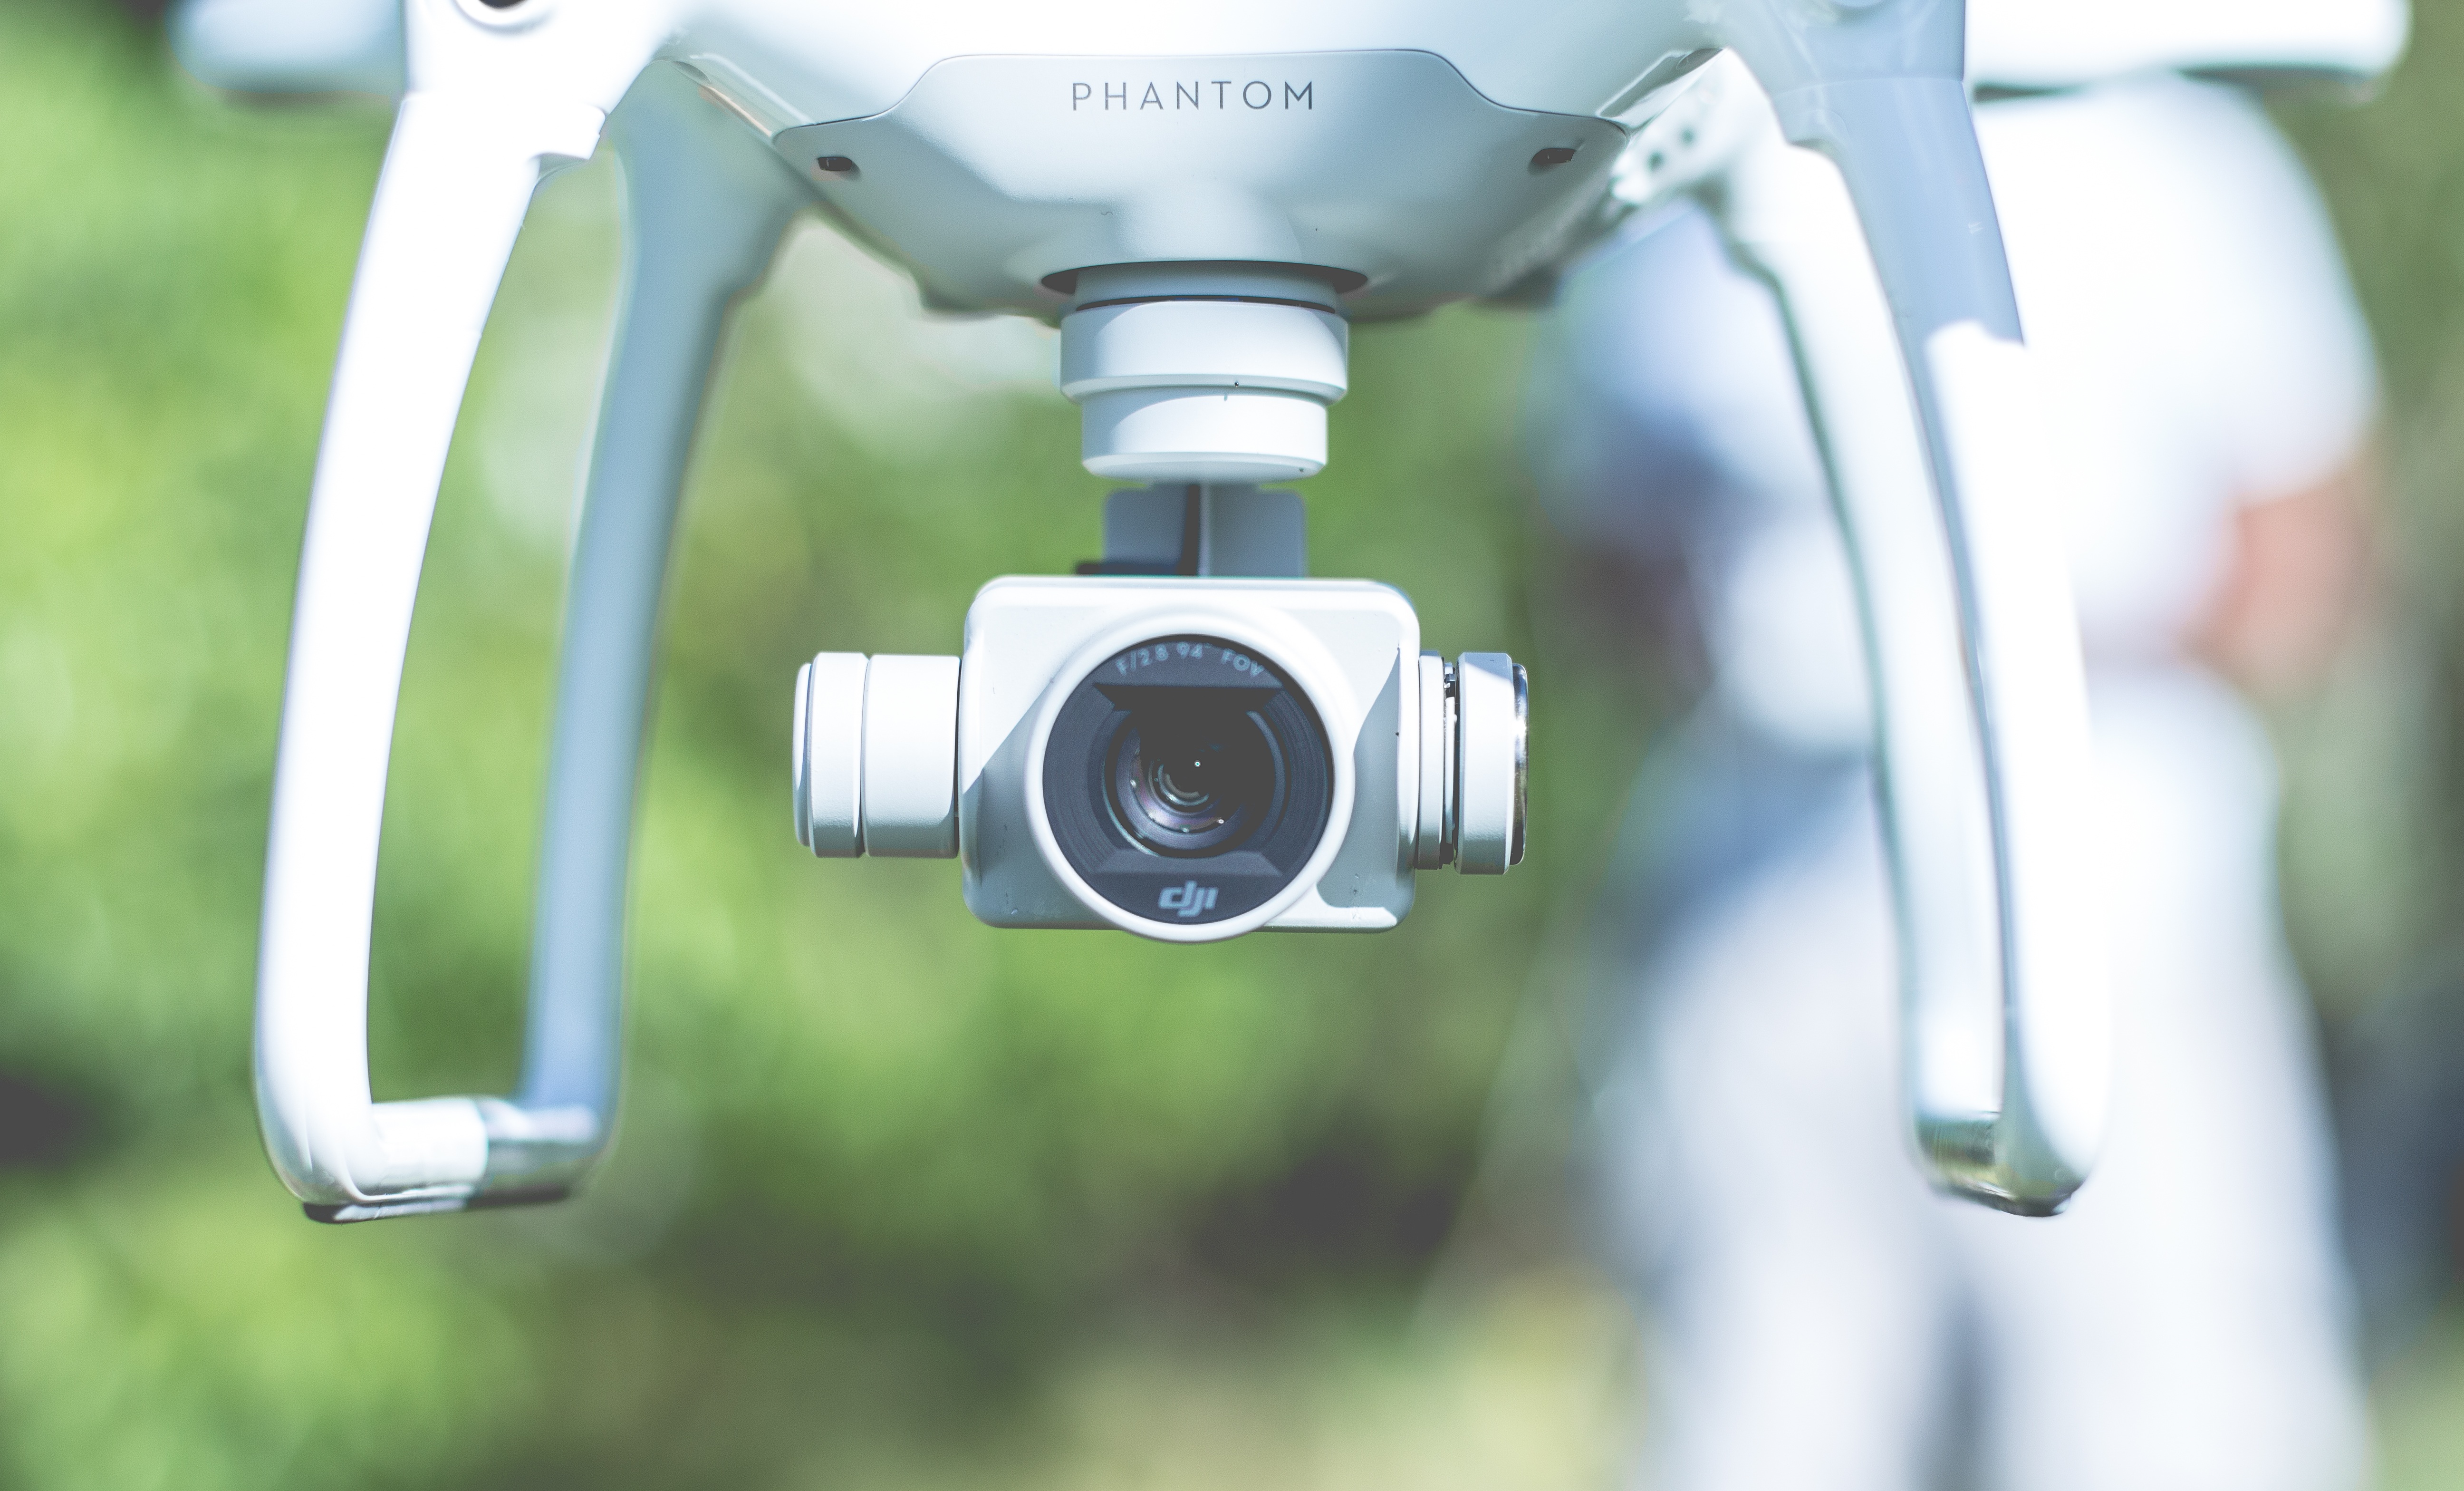
light, camera, wheel, fly, green, lighting, drone, product, dji, phantom, cameras optics